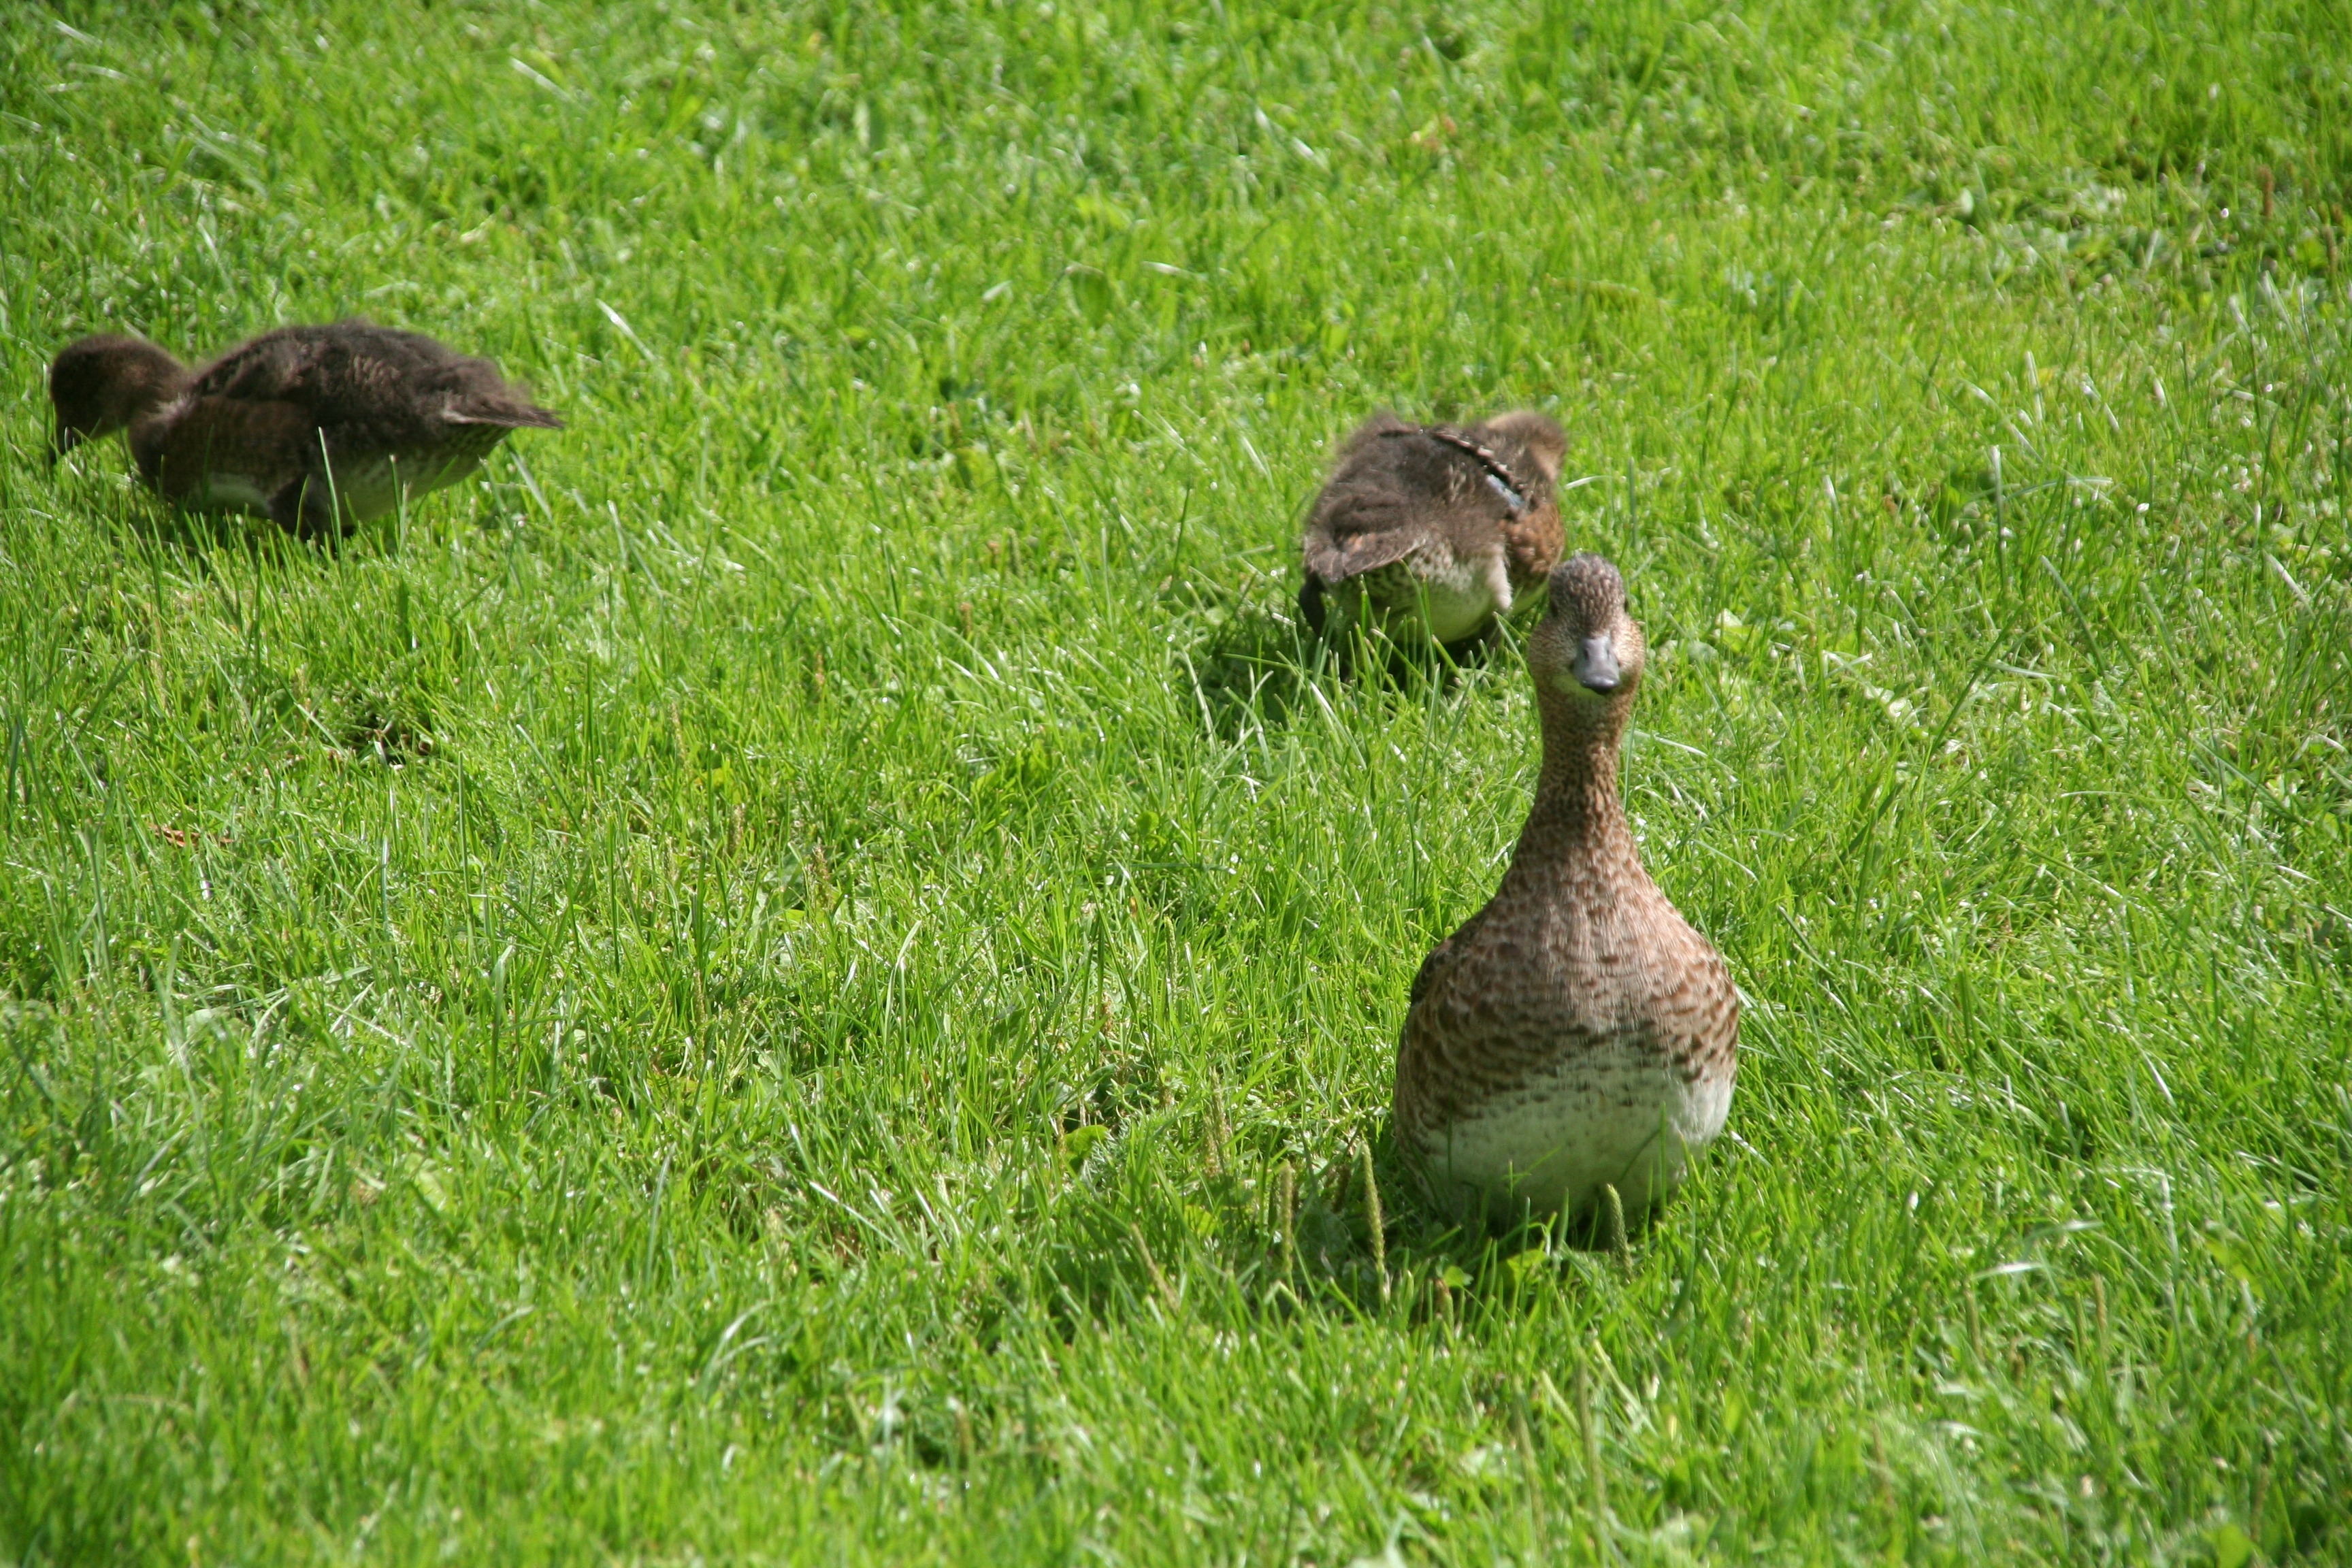
nature, grass, outdoor, wilderness, bird, lawn, meadow, prairie, animal, fly, wildlife, wild, beak, mammal, freedom, feather, avian, fauna, majestic, duck, wings, goose, vertebrate, creature, waterfowl, water bird, ducklings, ducks geese and swans, anas penelope